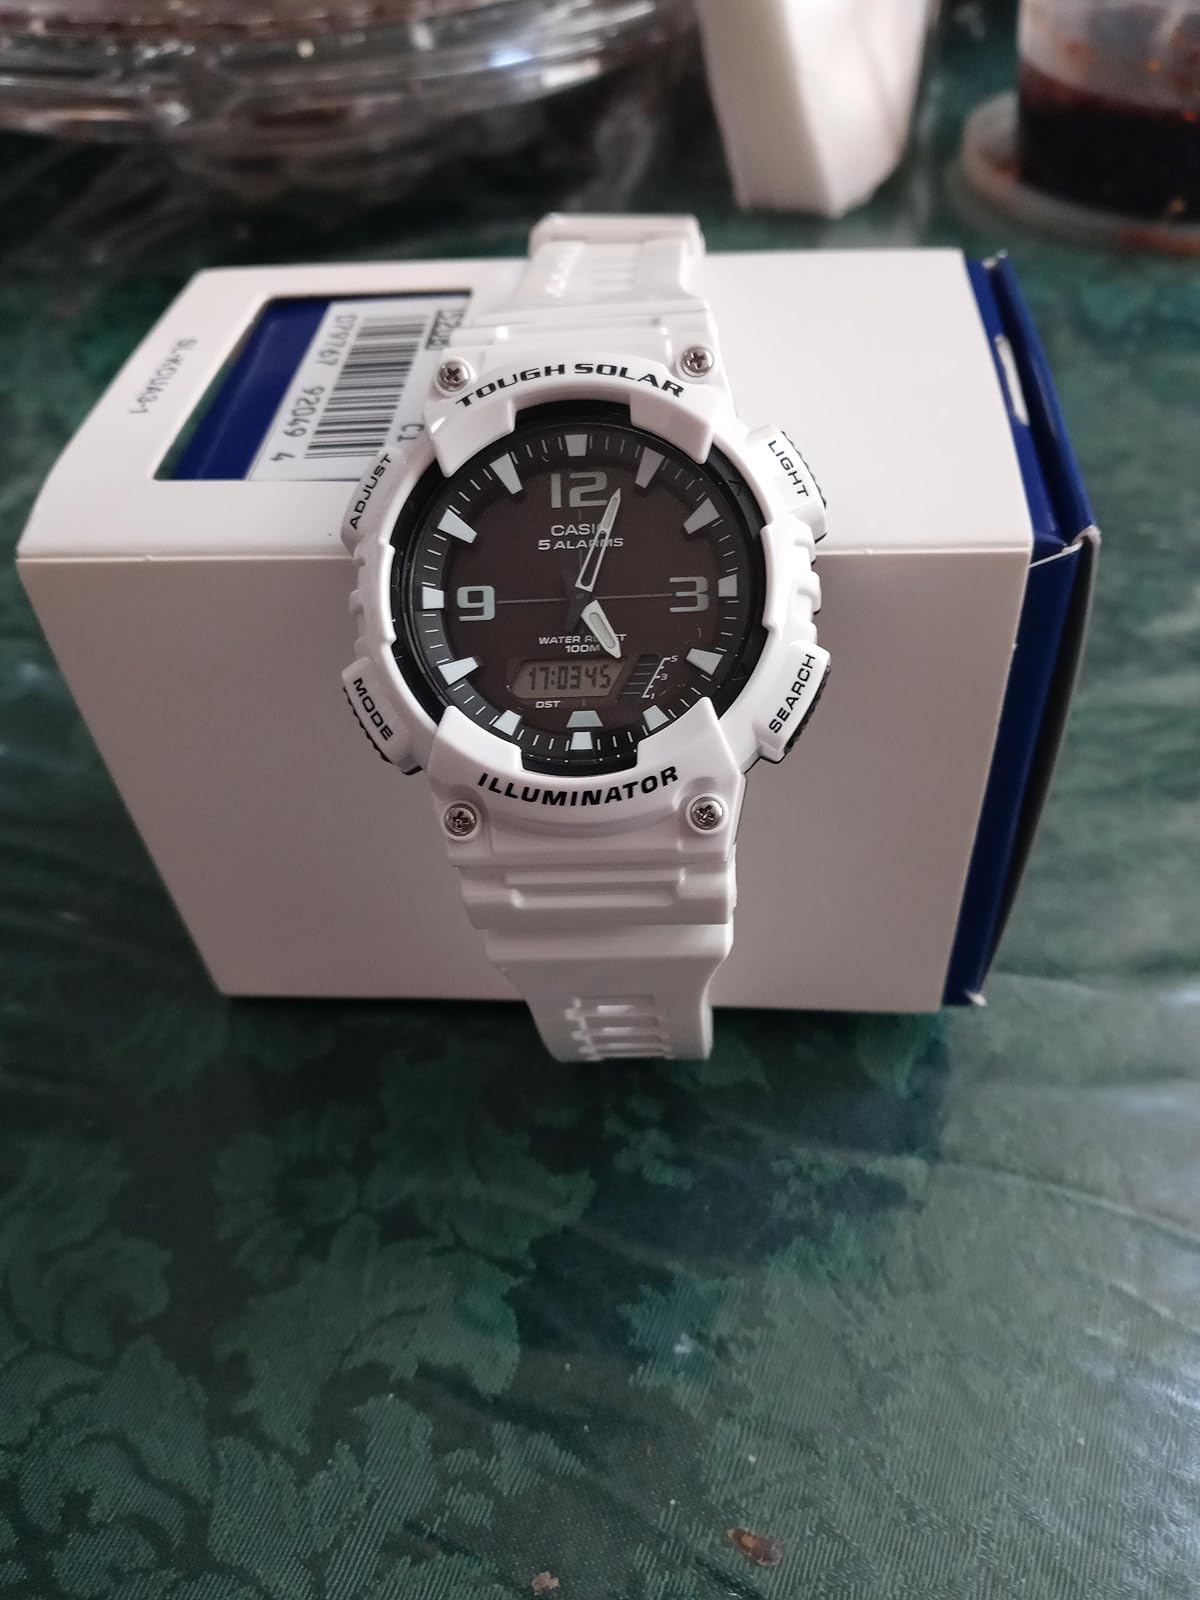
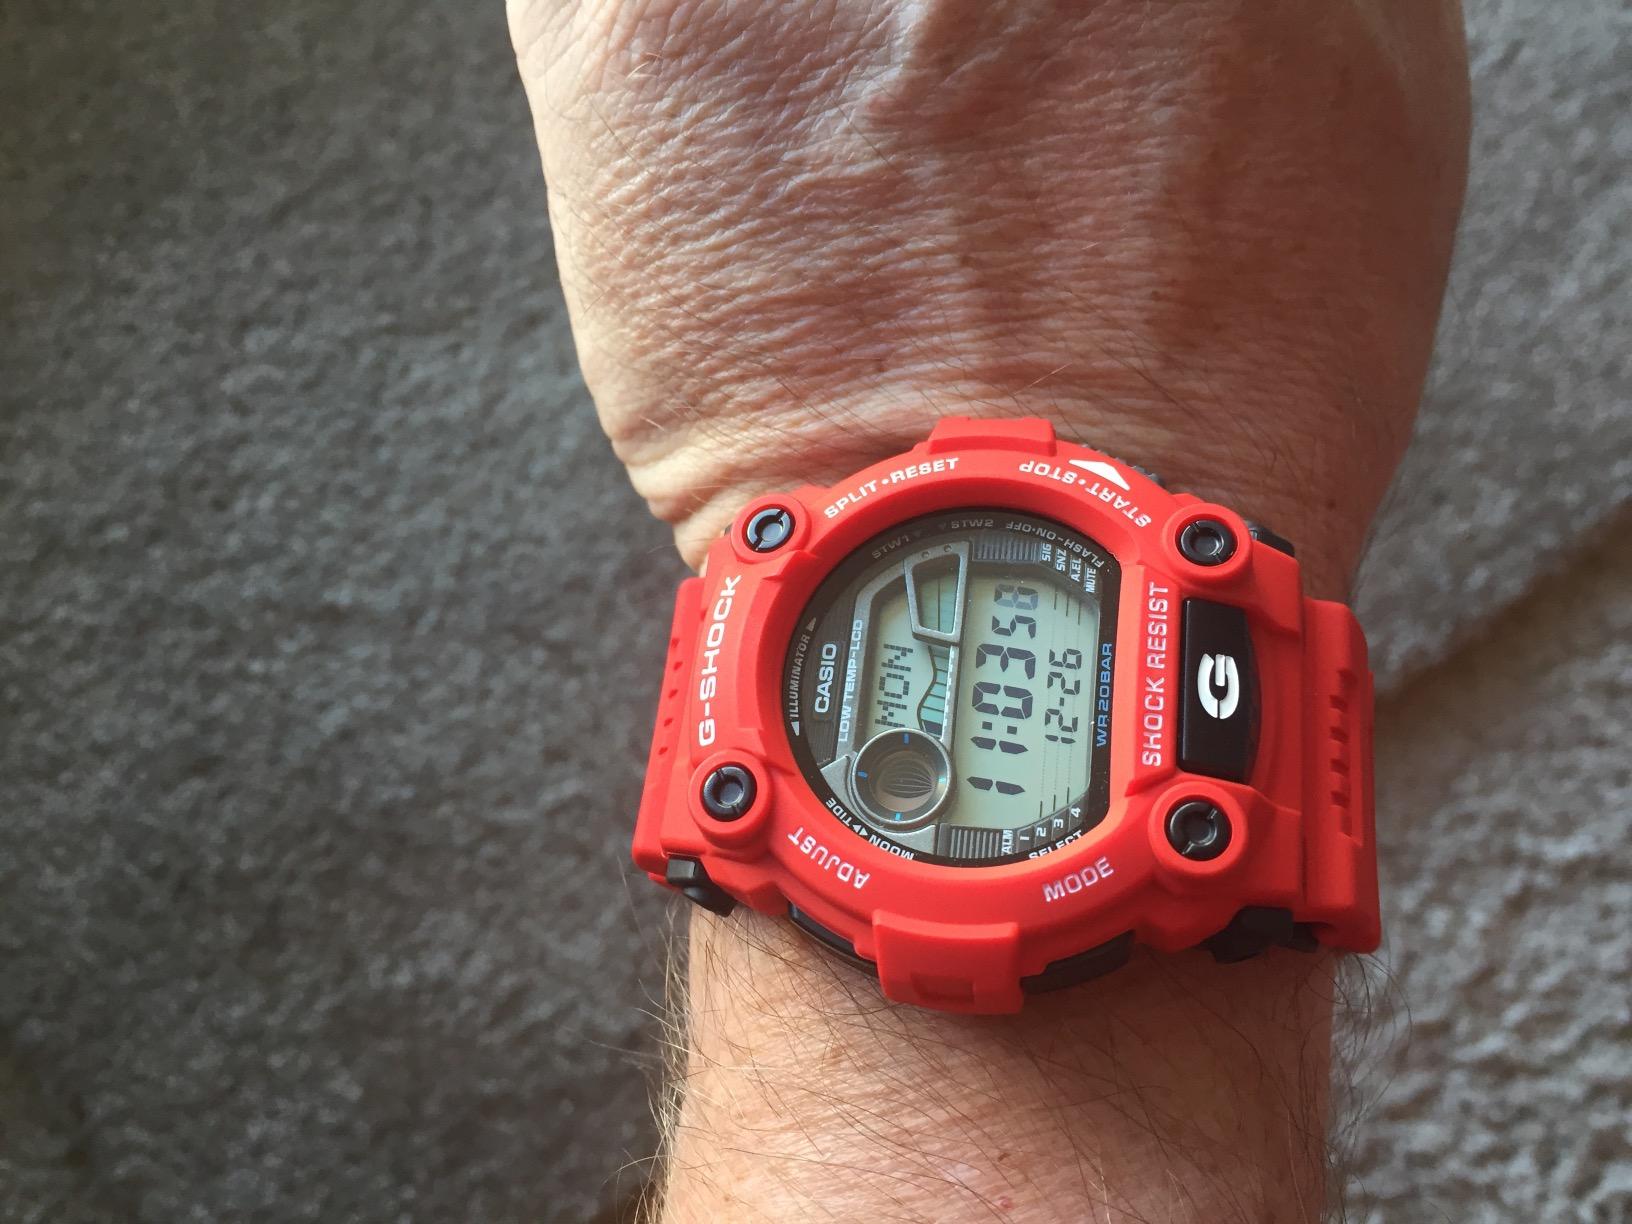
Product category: accessories_watch
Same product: no